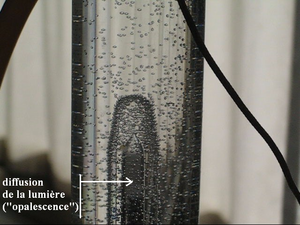
Opalescence critique de autour de et
L'opalescence critique est un phénomène que l'on peut observer à l'œil nu lorsqu'on refroidit un gaz à une température très proche de sa température critique.